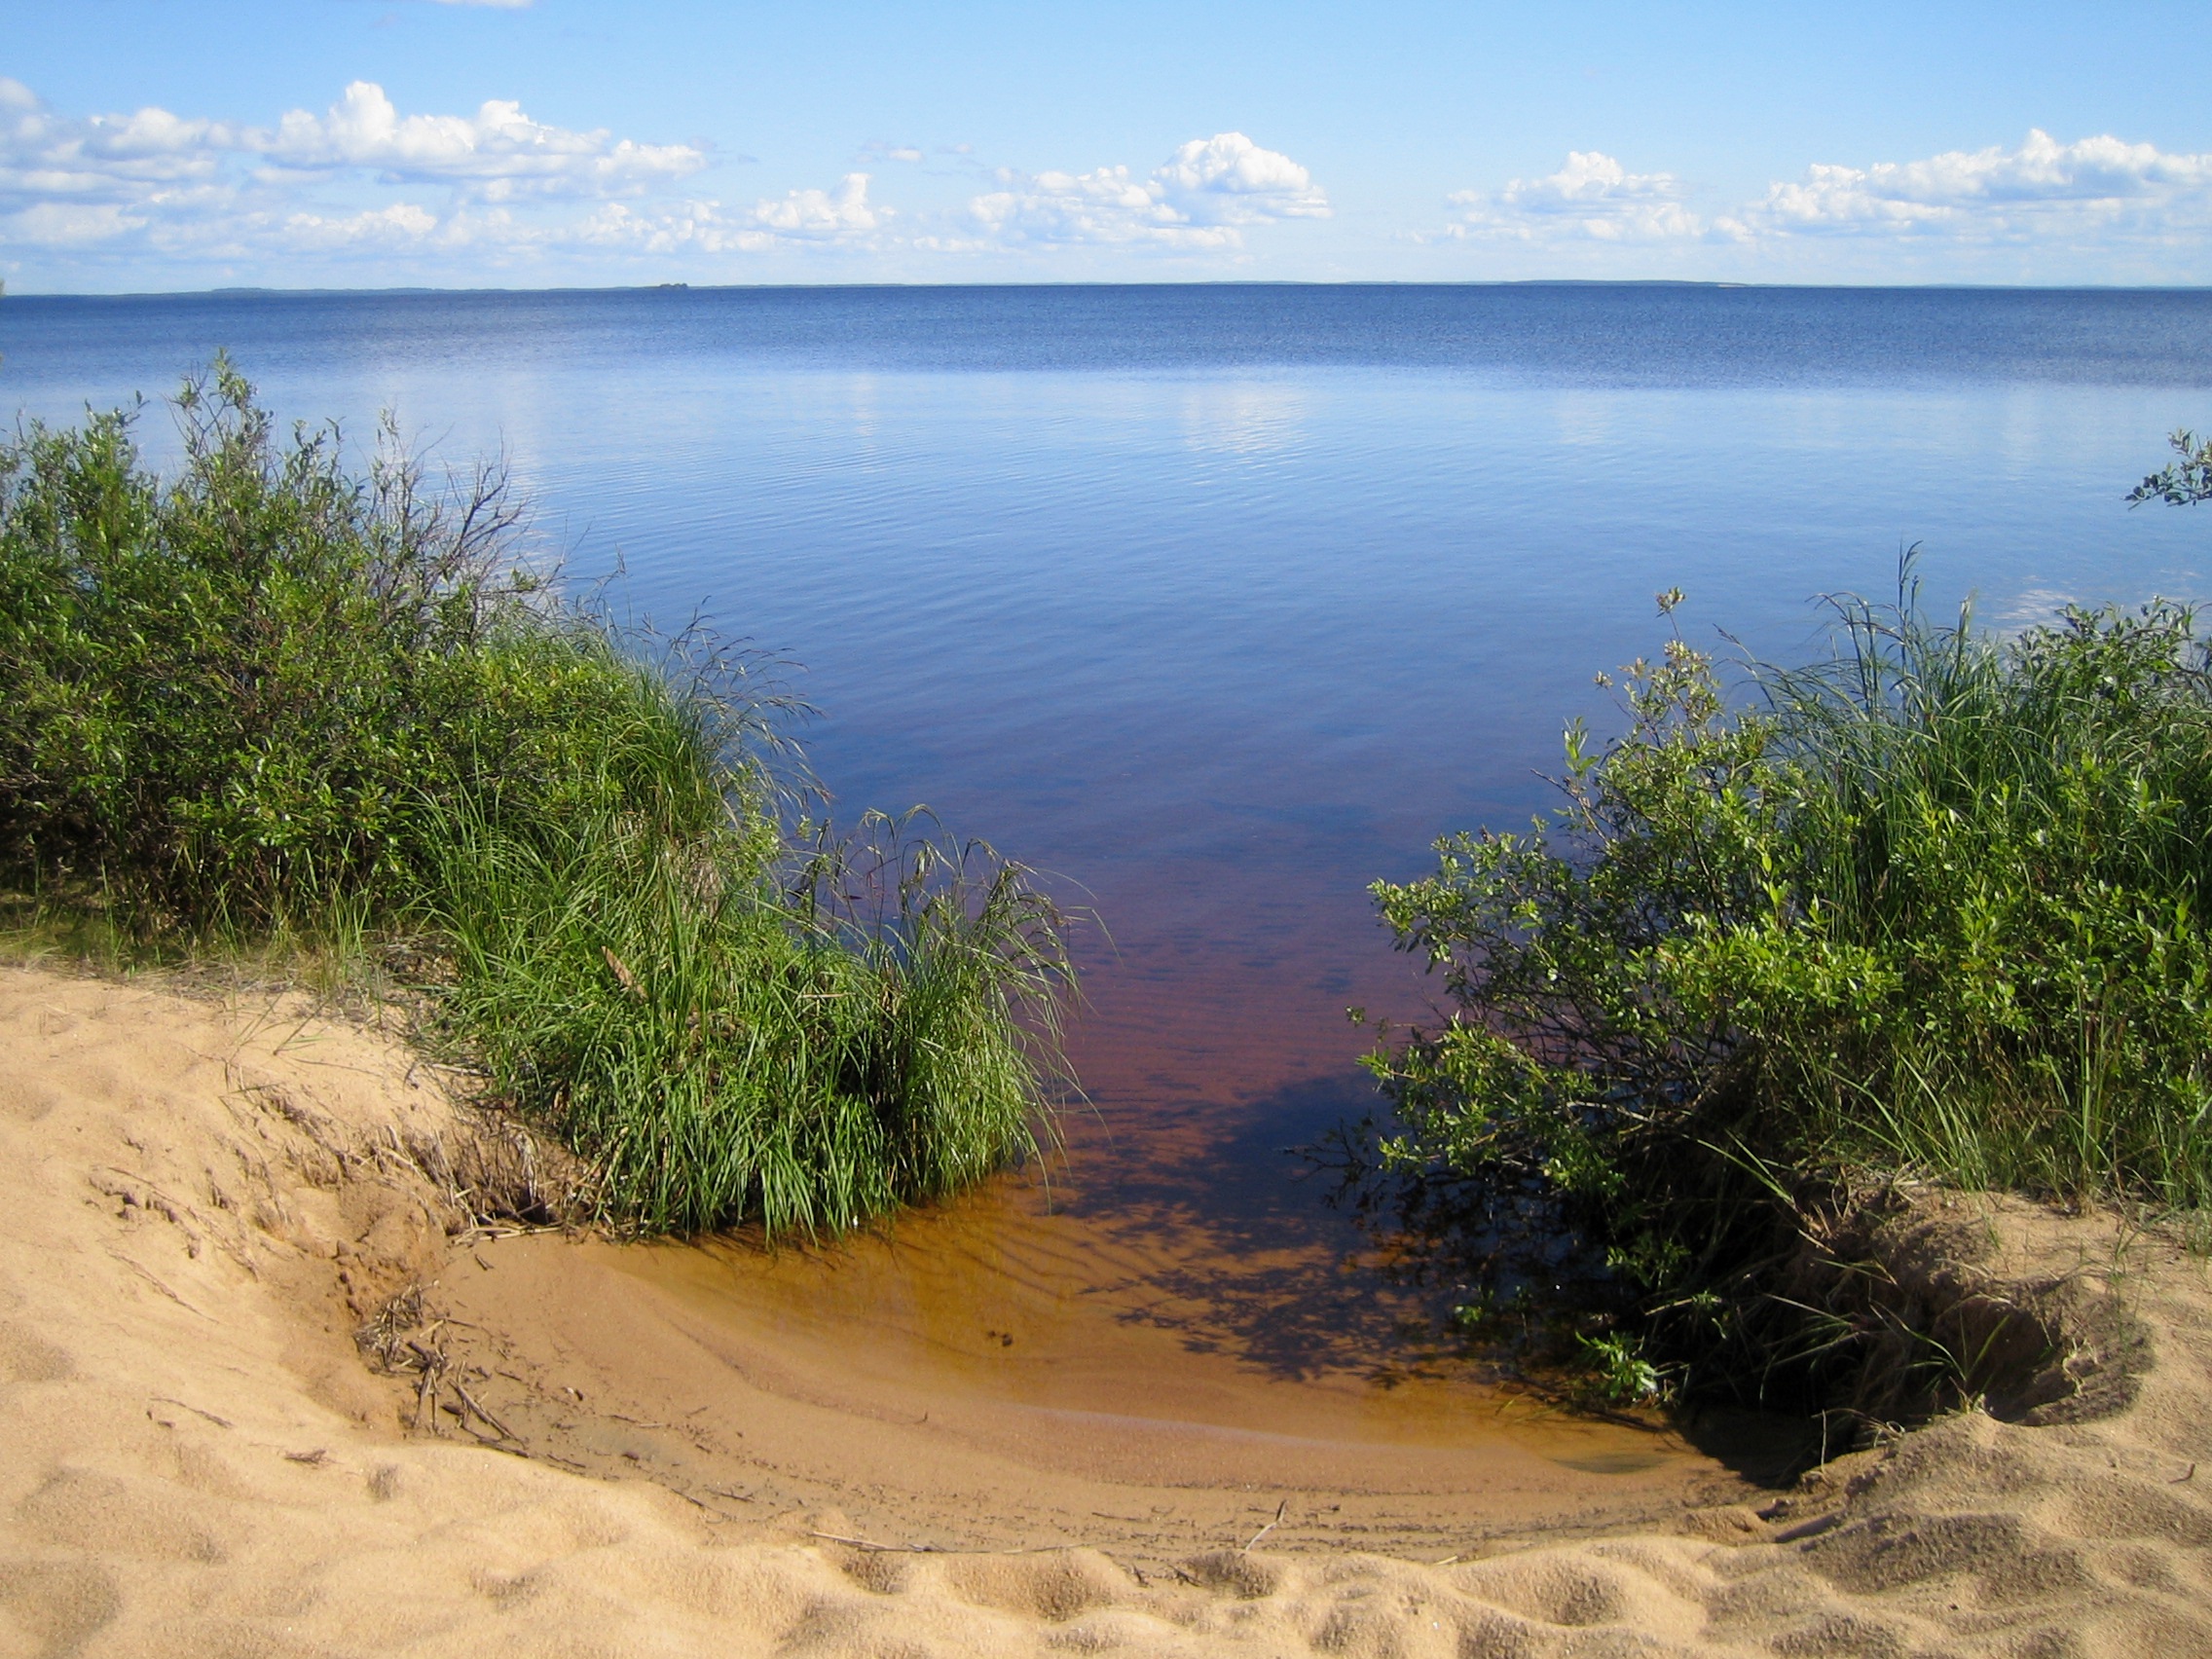
beach, landscape, sea, coast, sand, ocean, horizon, sky, sunshine, shore, lake, summer, scenic, holiday, bay, reservoir, body of water, habitat, loch, ecosystem, finnish, luoto, landform, summer vacation, landscape photo, natural environment, in oulu lake